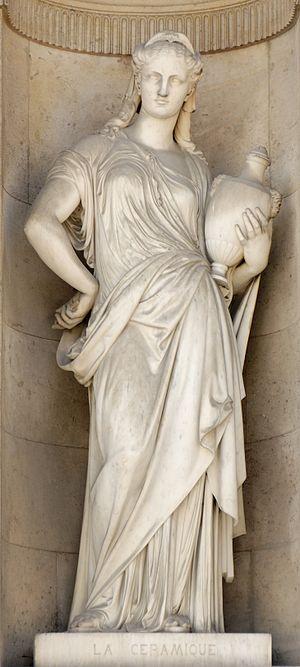
La Céramique (1874) par Eugène Guillaume (1822-1905). Façade Ouest de la cour Carrée du palais du Louvre.